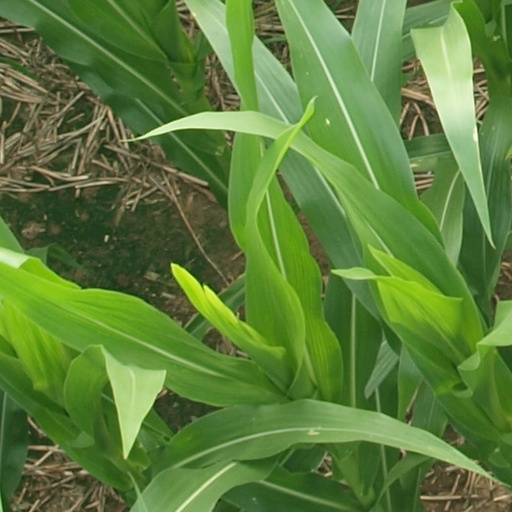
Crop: maize; corn